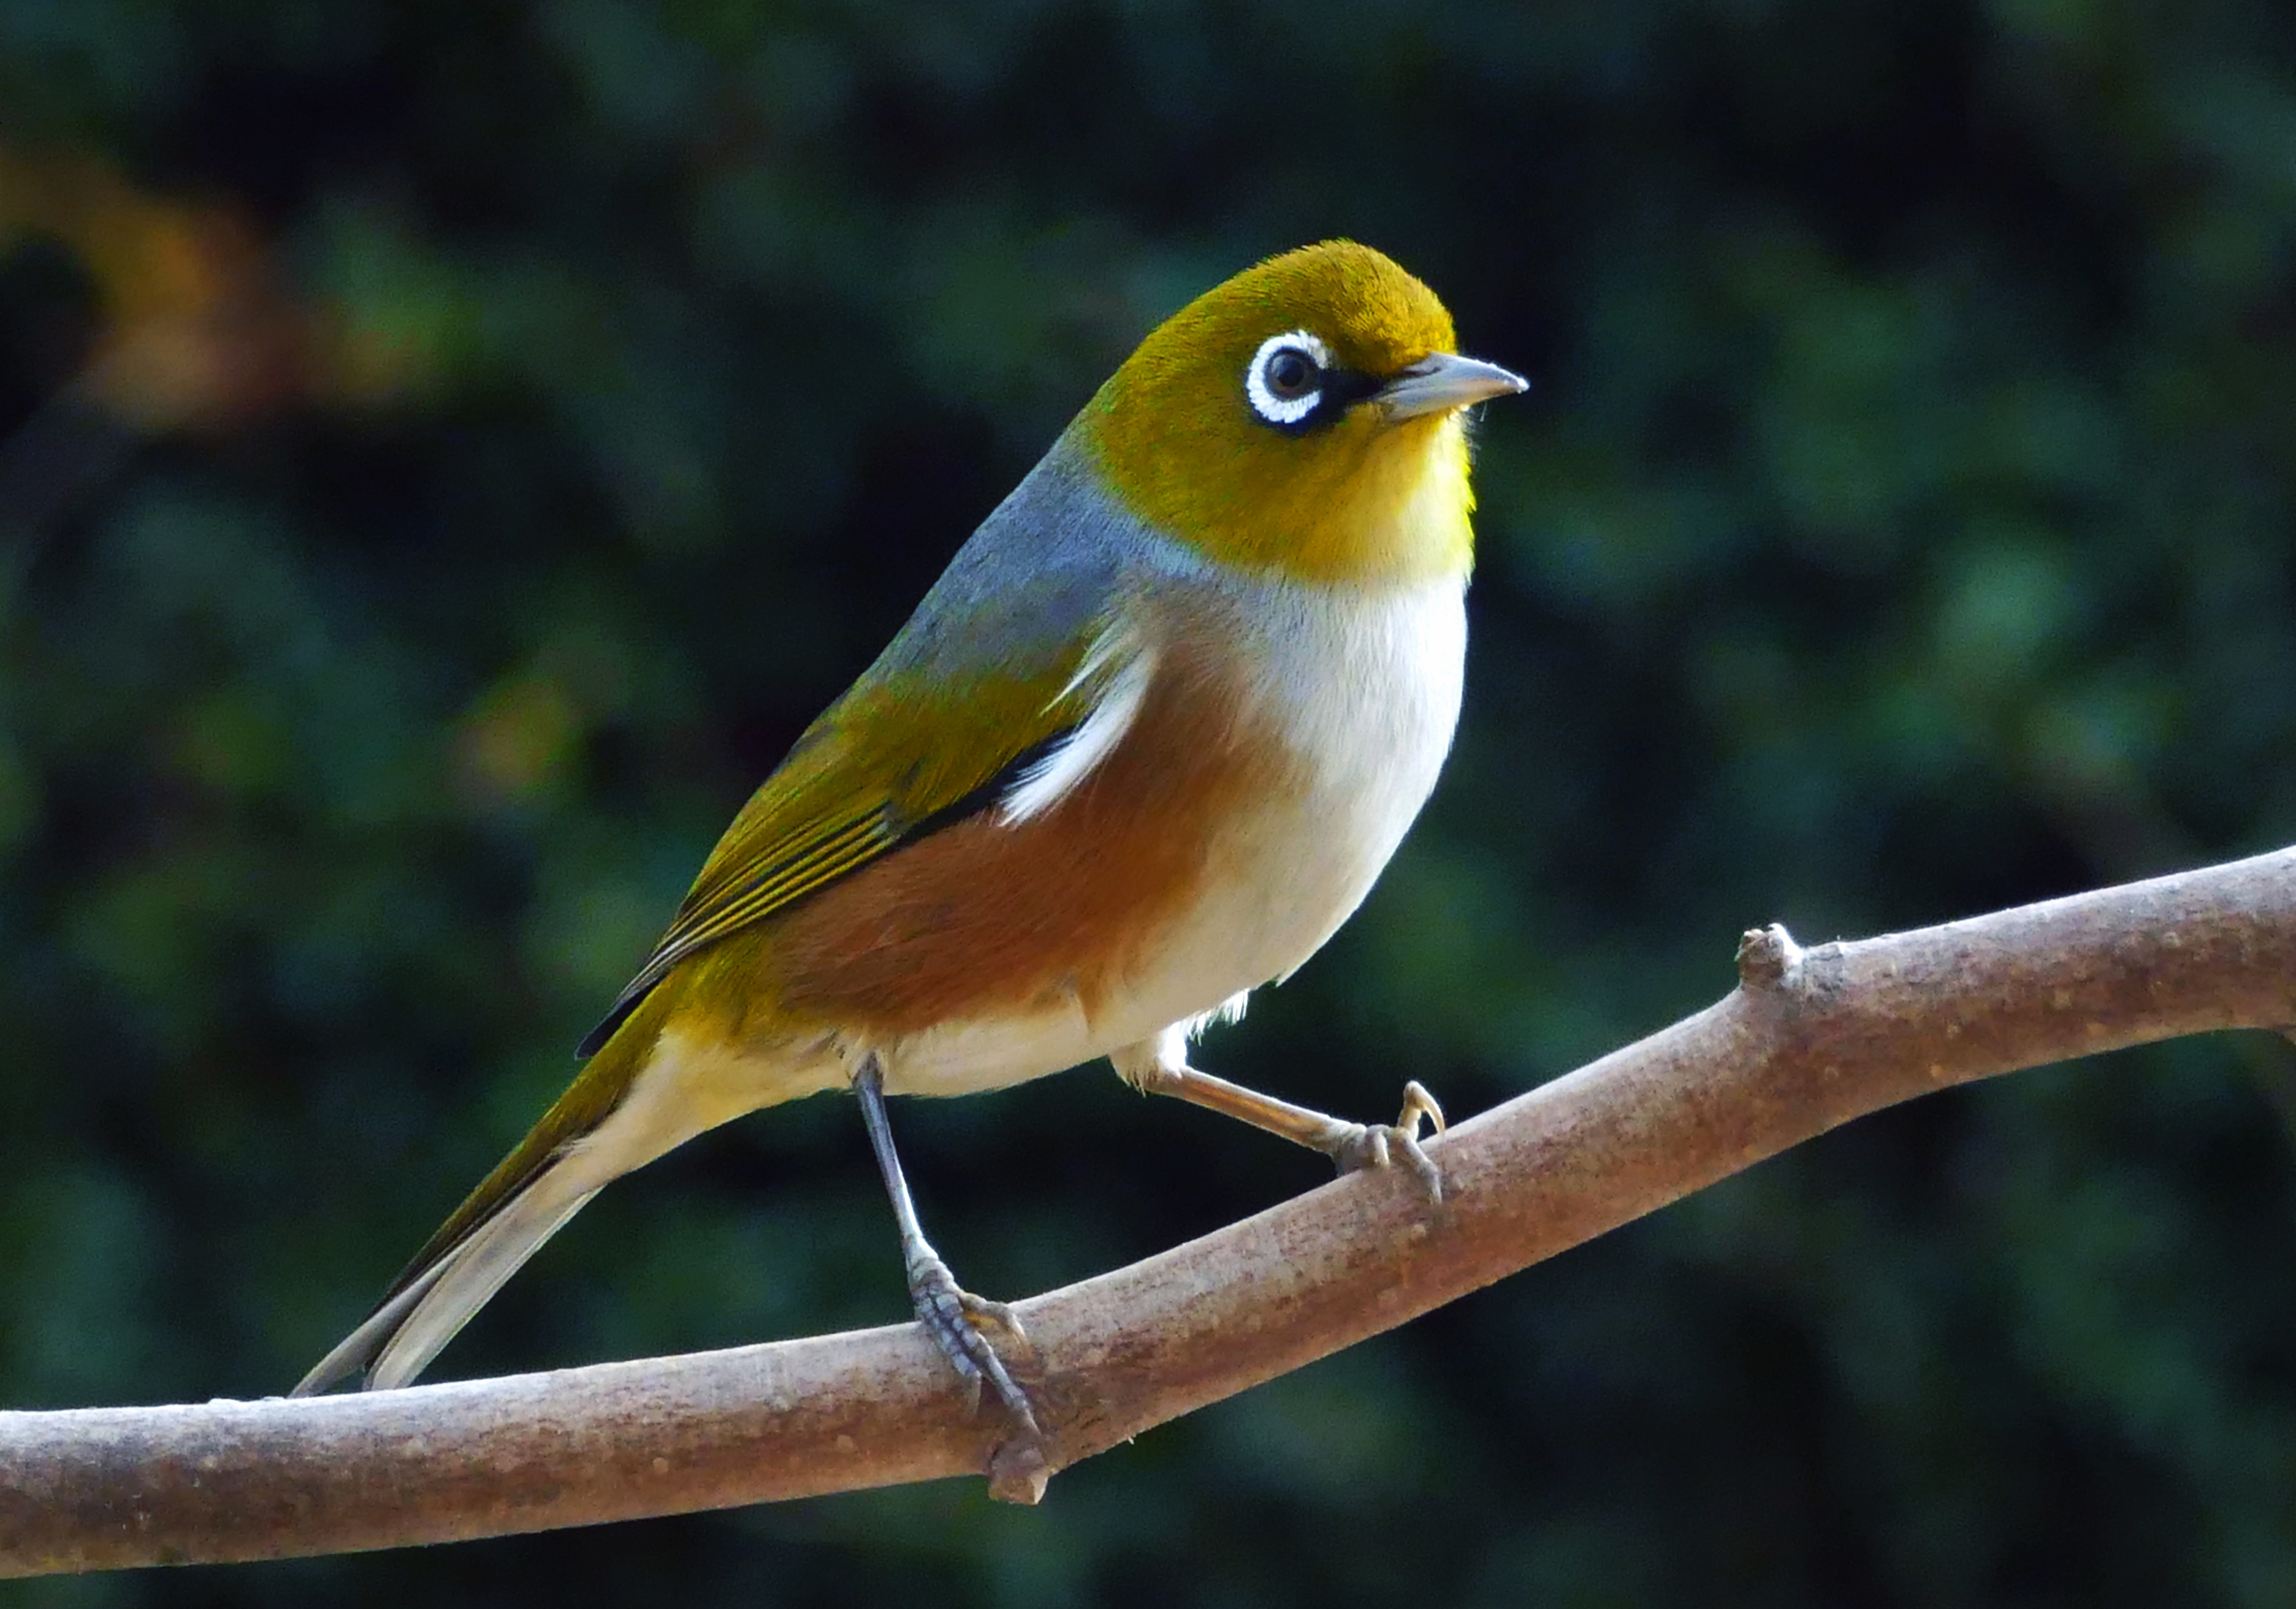
nature, branch, bird, wildlife, beak, yellow, robin, fauna, birds, feathers, vertebrate, finch, lumixfz1000, silvereyes, waxeyes, brambling, old world flycatcher, perching bird, emberizidae, nightingale, european robin, atlantic canary